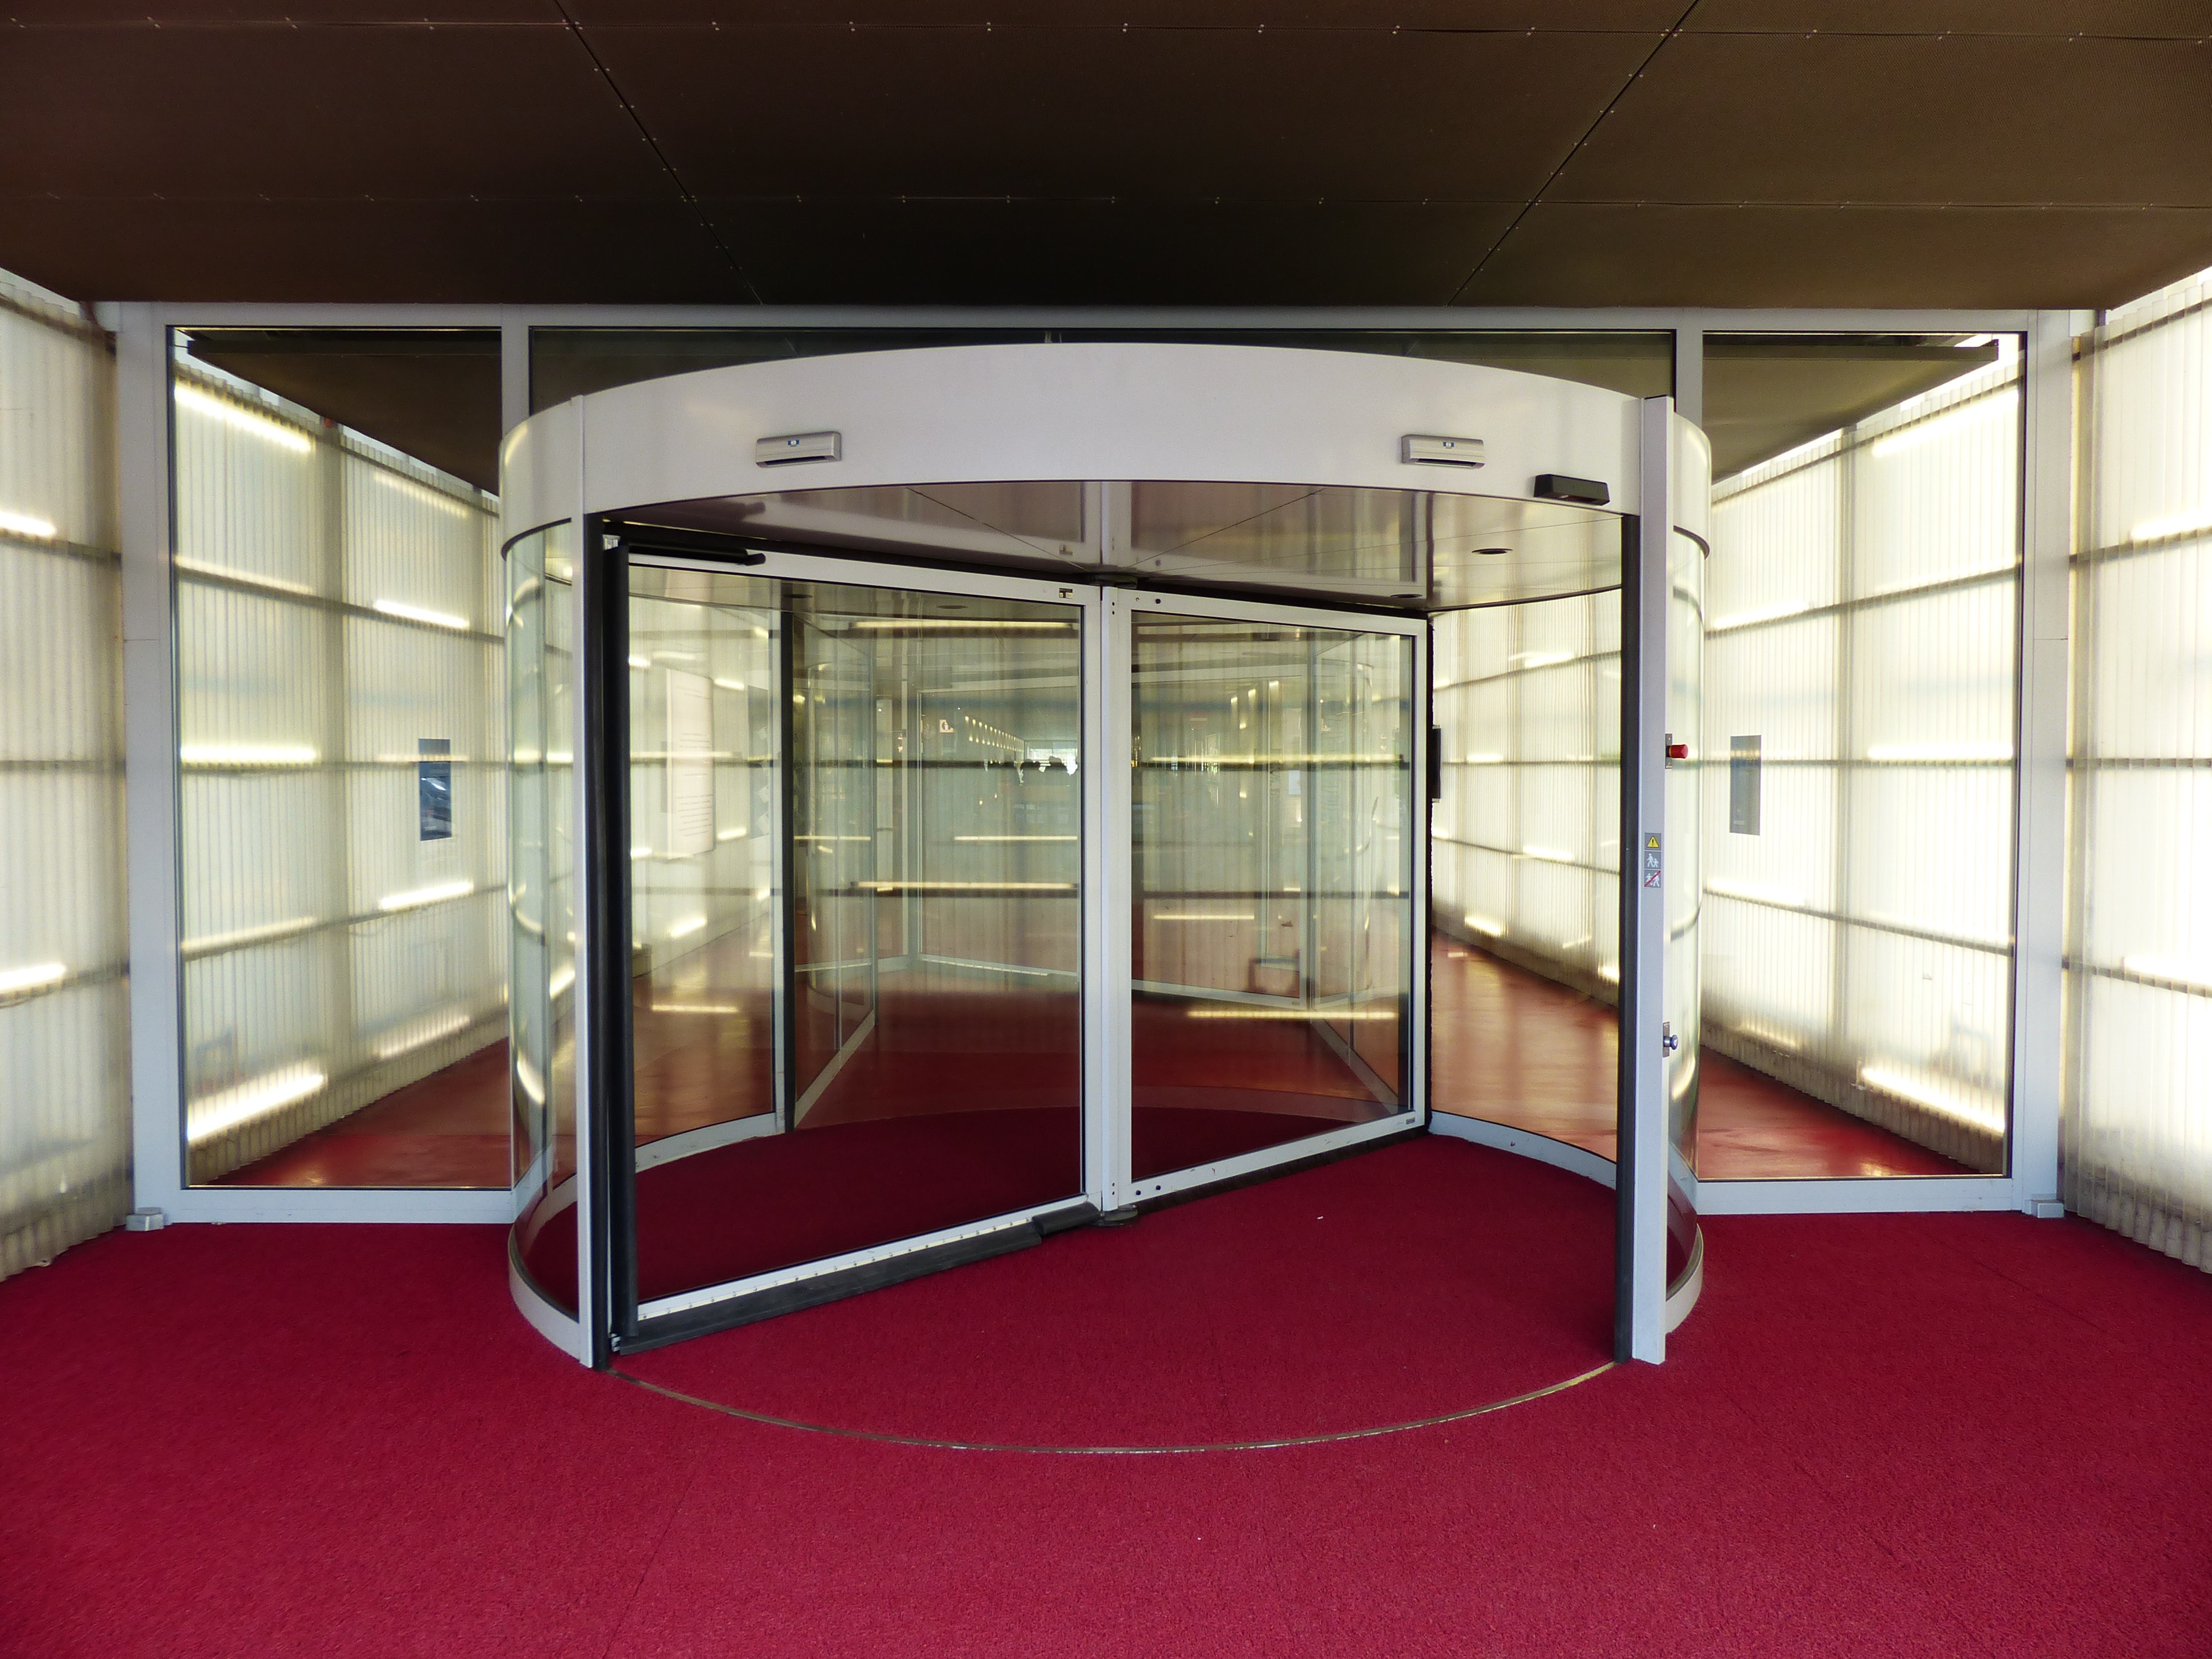
open, architecture, structure, window, glass, building, room, door, interior design, input, input range, revolving door, sport venue, window covering